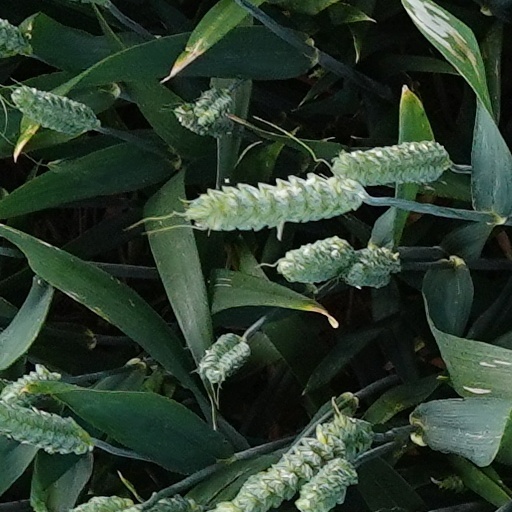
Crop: wheat